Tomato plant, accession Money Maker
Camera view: horizontal (90 deg, fisheye); turntable rotation: 60 degrees
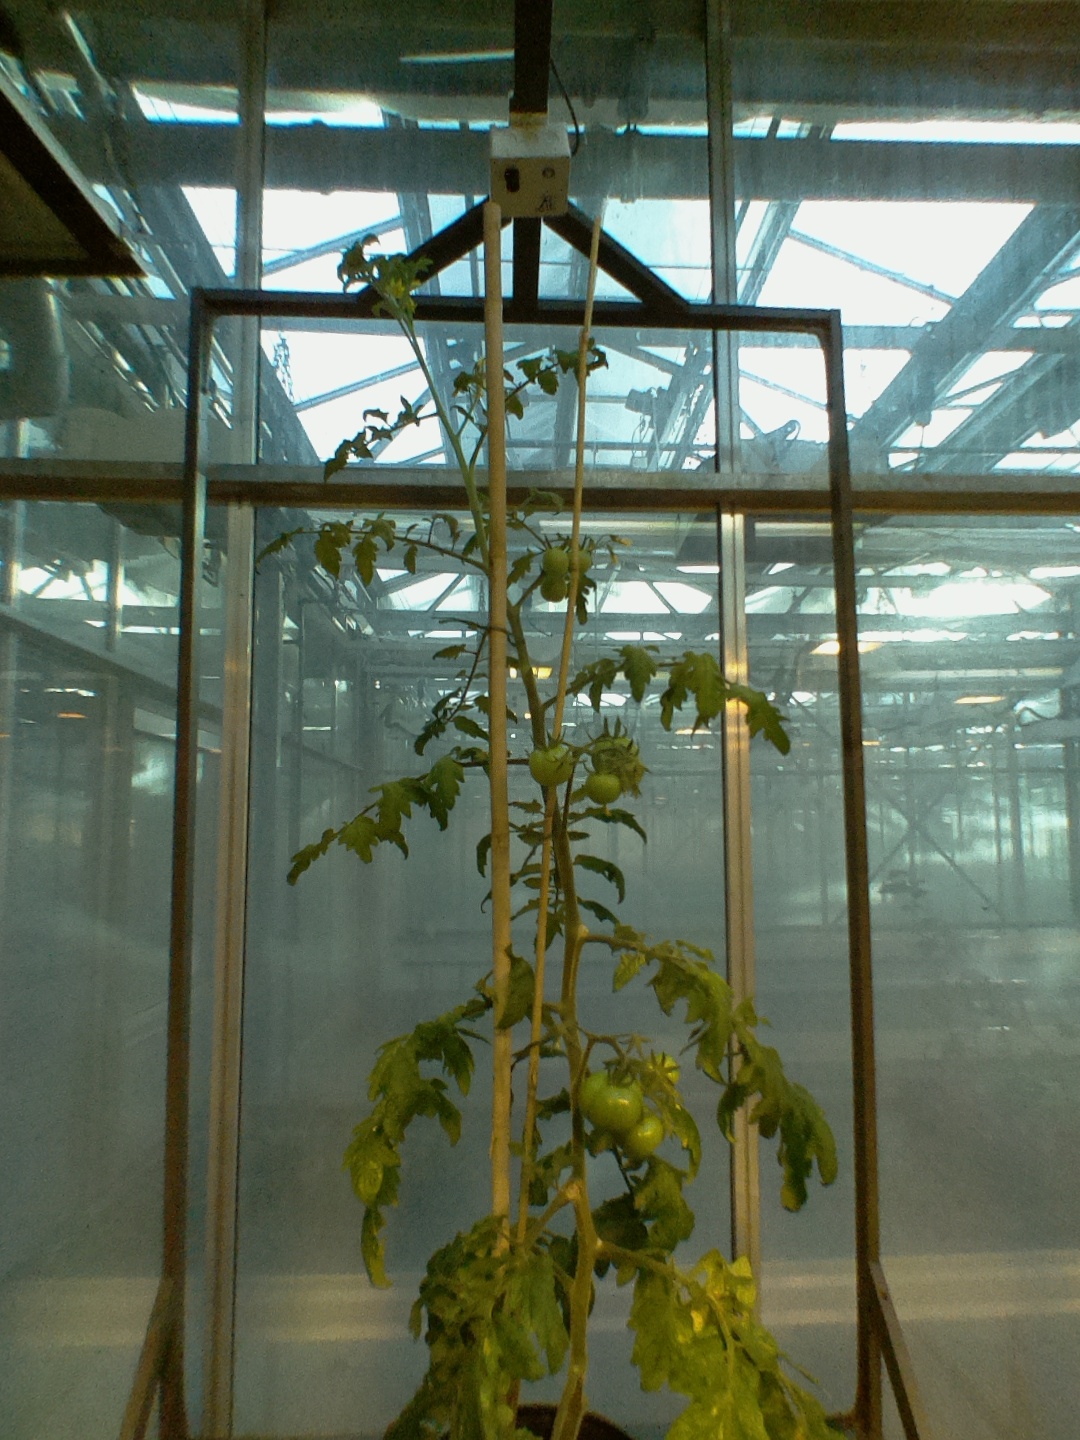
BBCH growth stage 77: 70%-80% of final fruit size